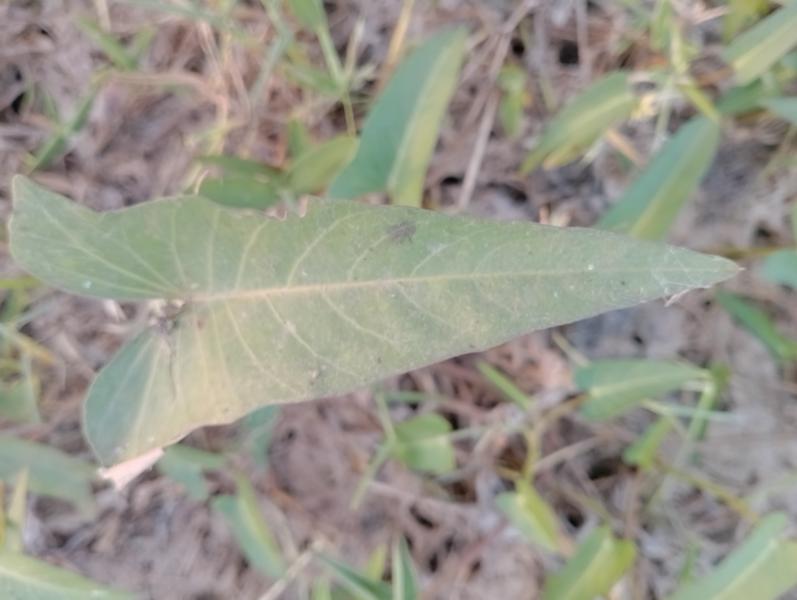
Weed species: Ipomoea aquatic